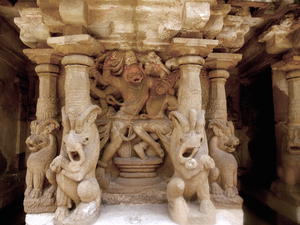
Côté Sud de l'enceinte, proche de l'entrée. Vishnu Narasimha affronte et domine le démon Hiranyakashipu This is a photo of ASI monument number
Le Kailasanatha est un temple hindouiste dédié à Shiva et réputé pour être le plus beau temple de la ville de Kanchipuram, au Tamil Nadu. Ce temple a été construit au début du VIIIᵉ siècle à l'initiative du roi : Narasimhavarman II Rajasimha Pallava, puis terminé sous le règne de son fils Mahendravarman II, mort au combat en 731 lors de l'attaque décisive menée par les dynasties des Ganga de l'Est et Chalukya unis pour l'occasion. Ce temple est ainsi l'ultime témoin majeur de la puissance Pallava.